Tsa-Vedeno

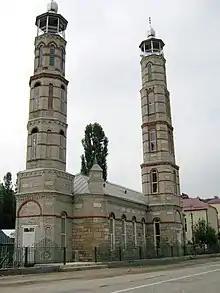
The mosque in the village of Tsa-Vedeno

Tsa-Vedeno ("Ċen Vedana") is a rural locality (a "selo") in Vedensky District, Chechnya.